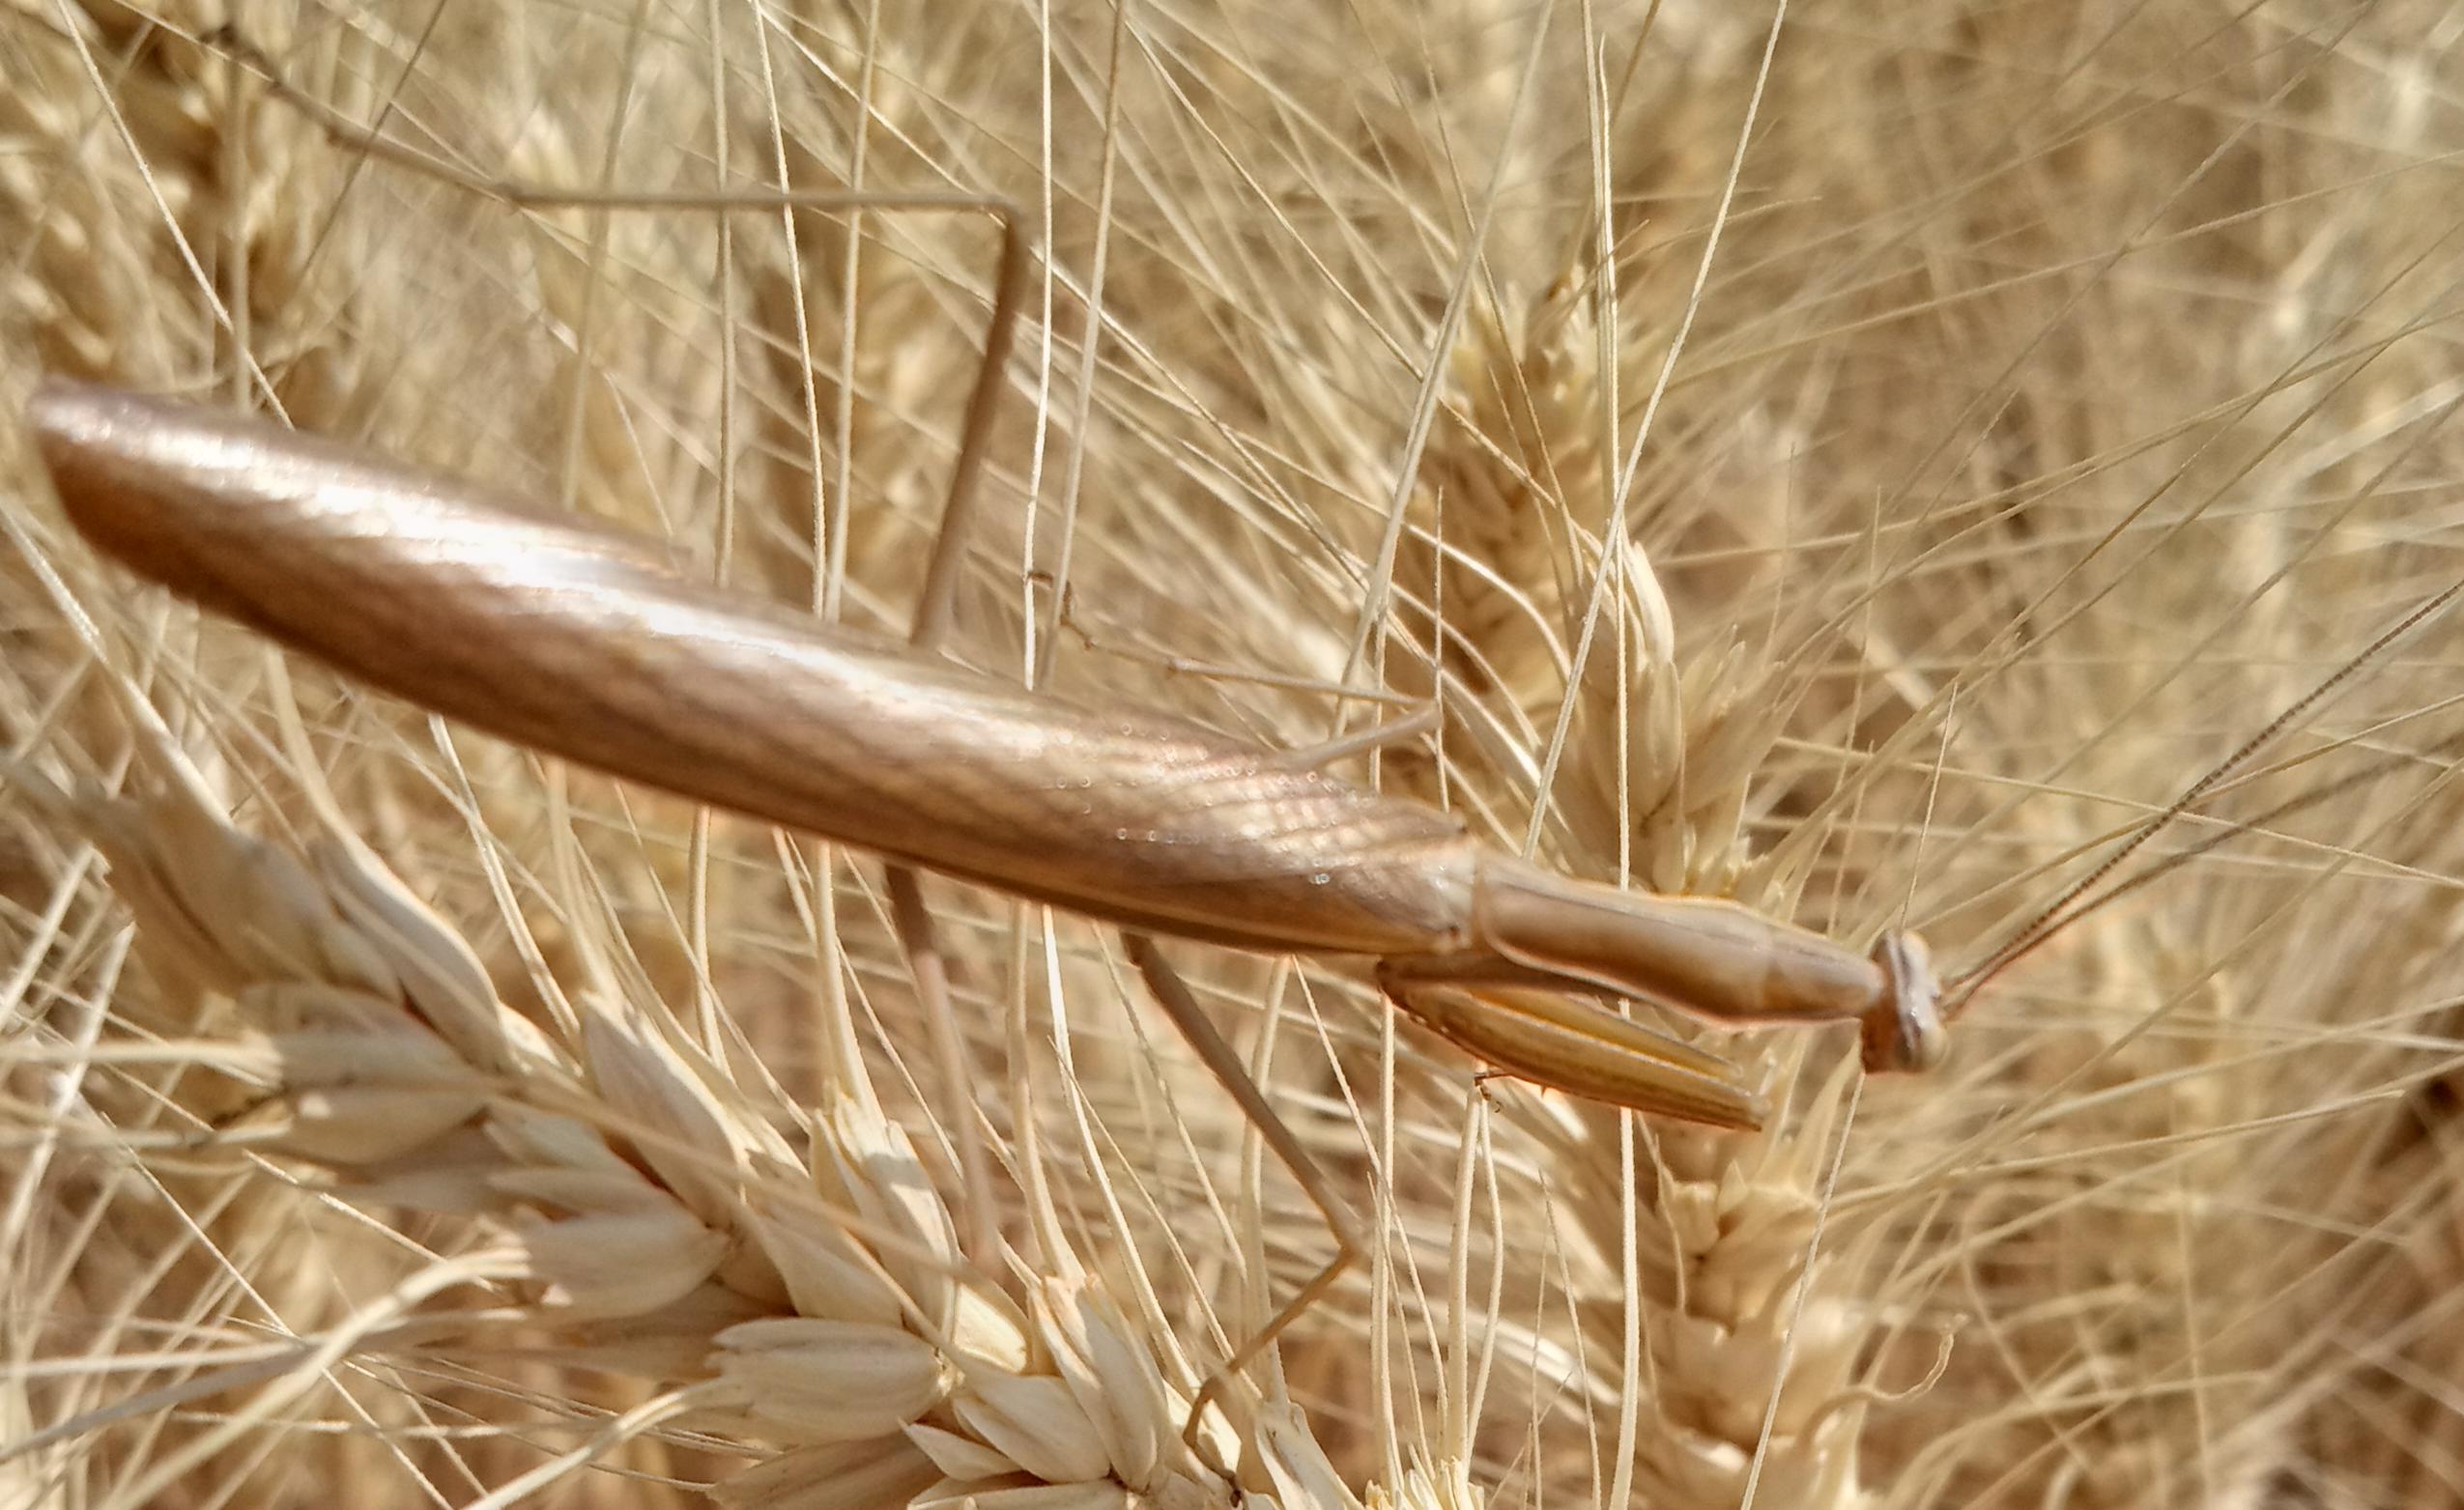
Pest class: predators